The Original Latin Kings of Comedy

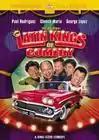
DVD cover

The Original Latin Kings of Comedy is a 2002 stand-up comedy film directed by Jeb Brien, and the sequel to "The Original Kings of Comedy". The film features the stand up routines of George Lopez, Cheech Marin, Joey Medina, Alex Reymundo, and Paul Rodríguez. Nayib Estéfan deejayed.